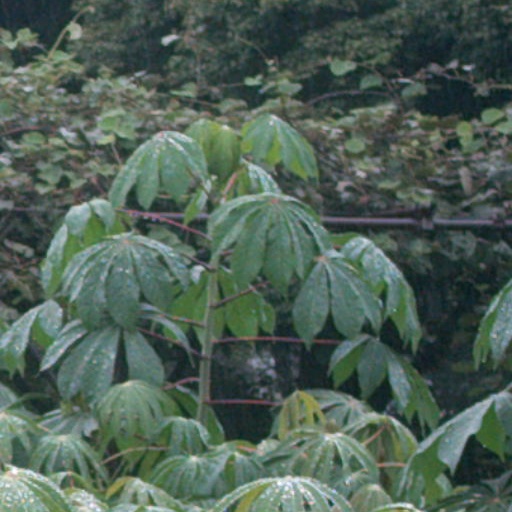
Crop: cassava